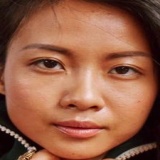
ca sĩ Suboi